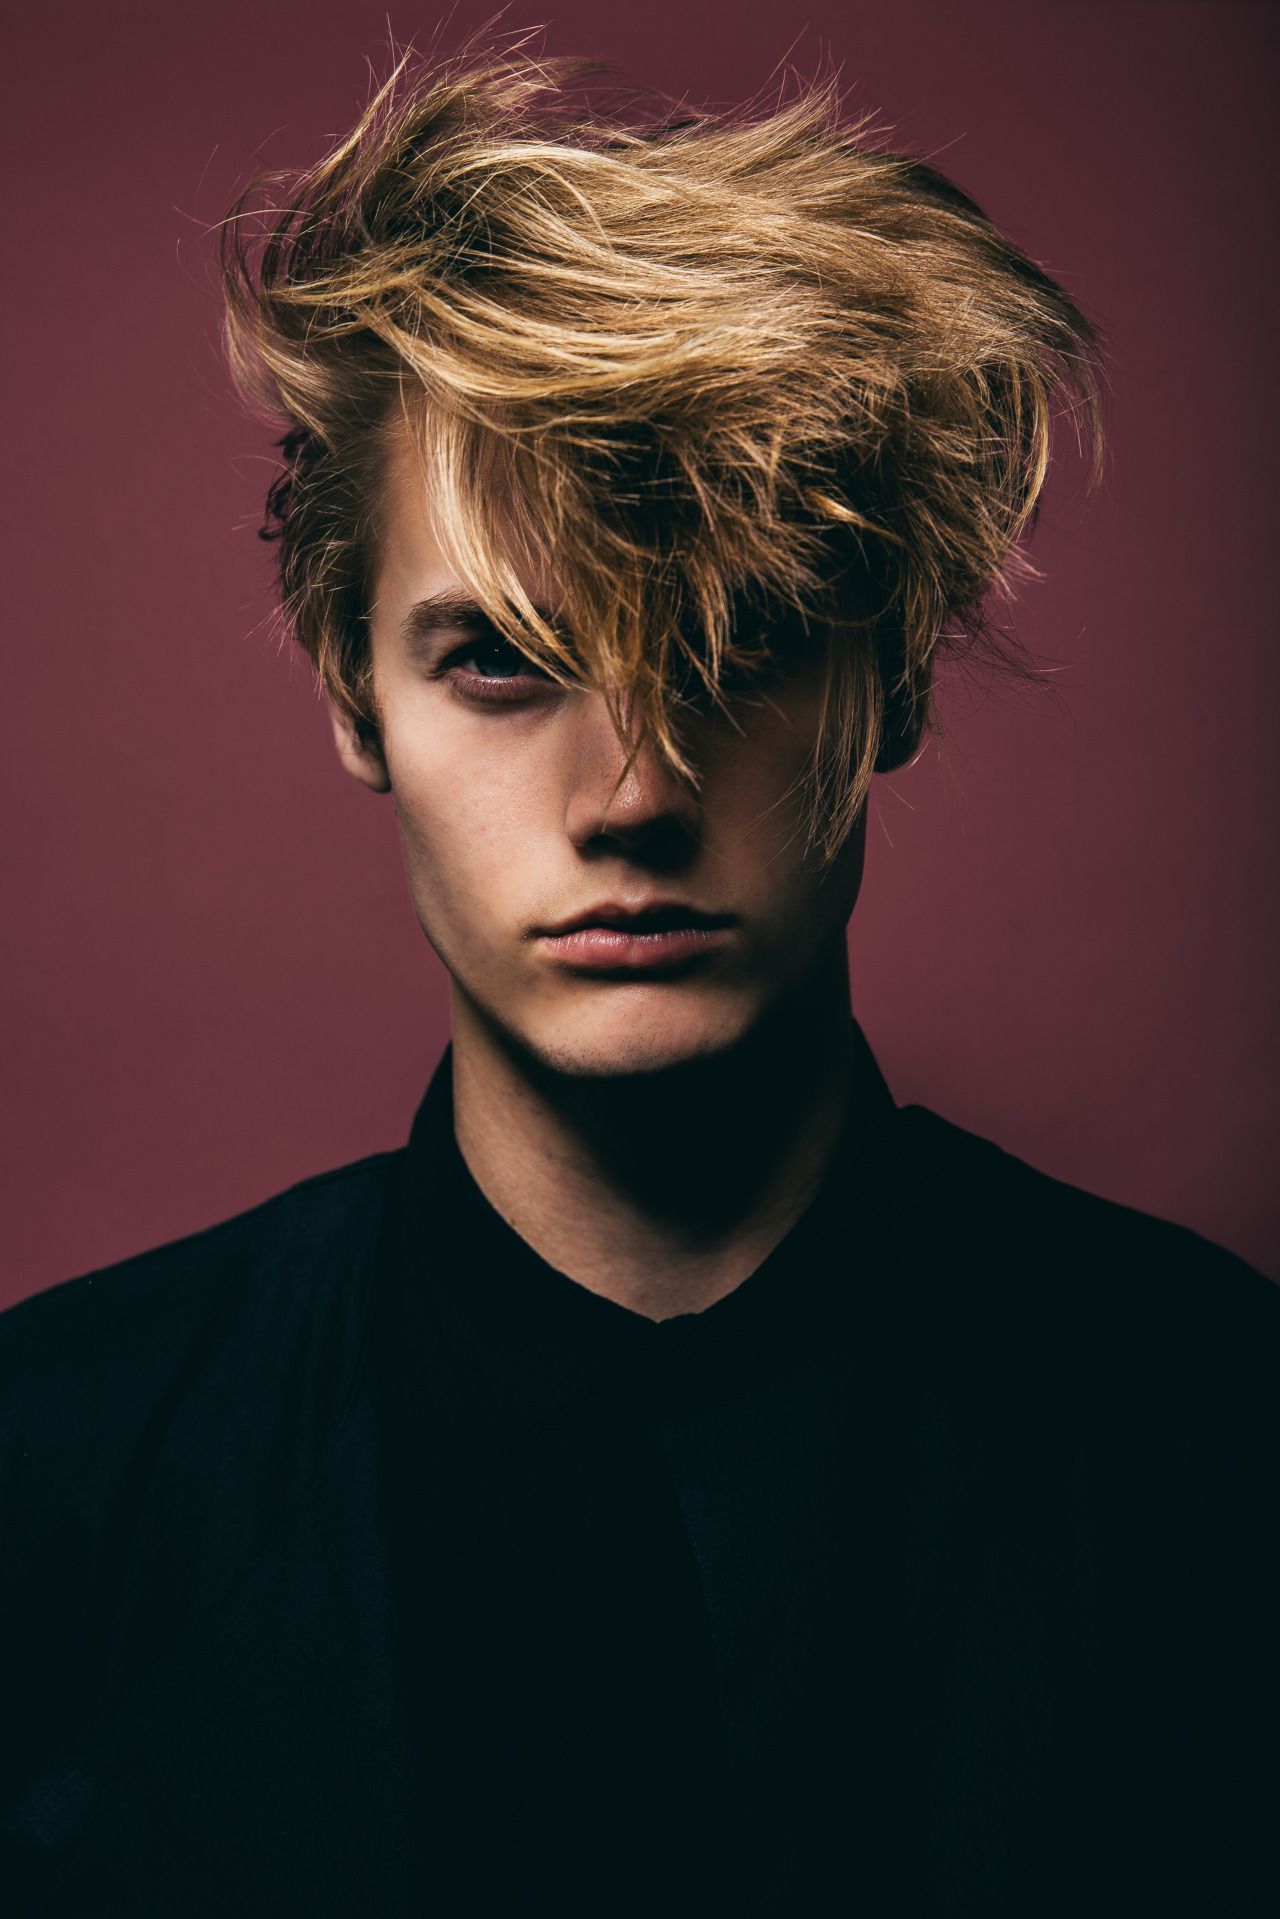
Label: Colored